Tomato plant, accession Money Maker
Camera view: bottom (45 deg); turntable rotation: 210 degrees
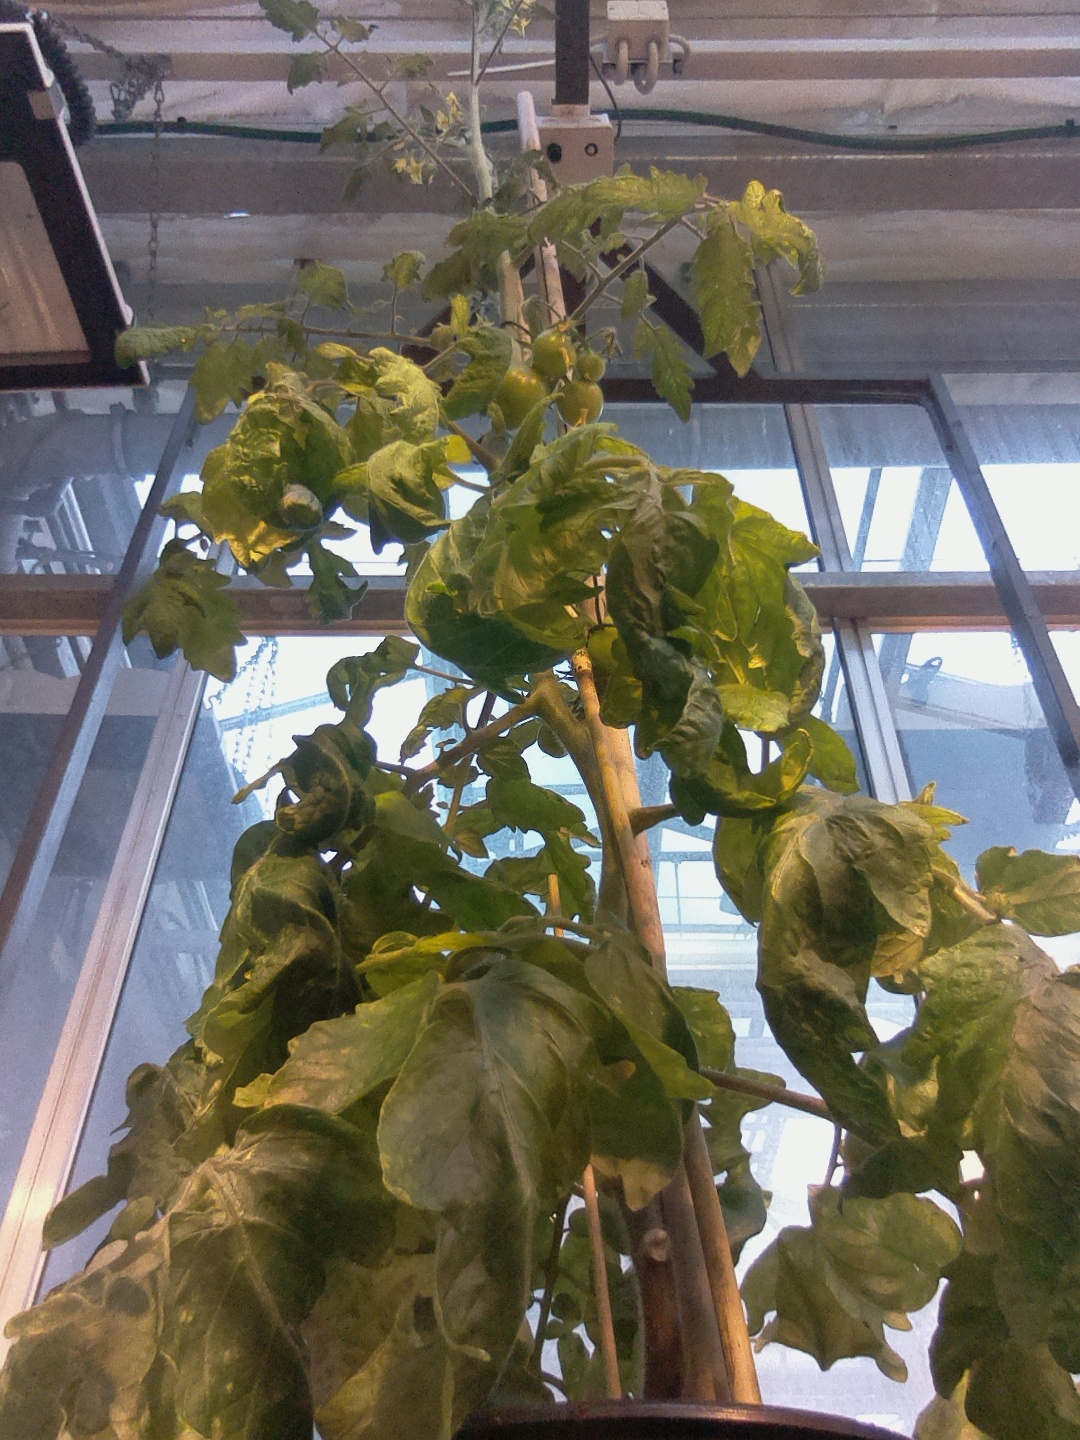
BBCH growth stage 73: 30%-40% of final fruit size